Seoul Anglican Cathedral

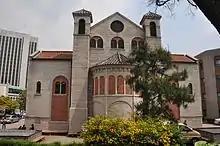
Seoul Anglican Cathedral (exterior: west end)

The Cathedral Church of St Mary the Virgin and St Nicholas, or the Seoul Anglican Cathedral, is an Anglican cathedral in Downtown Seoul, South Korea. It is the mother church of both the Anglican Church of Korea and the Diocese of Seoul. Its location is adjacent to Deoksugung, the British Embassy in Seoul, Seoul Metropolitan Council, and Seoul City Hall.